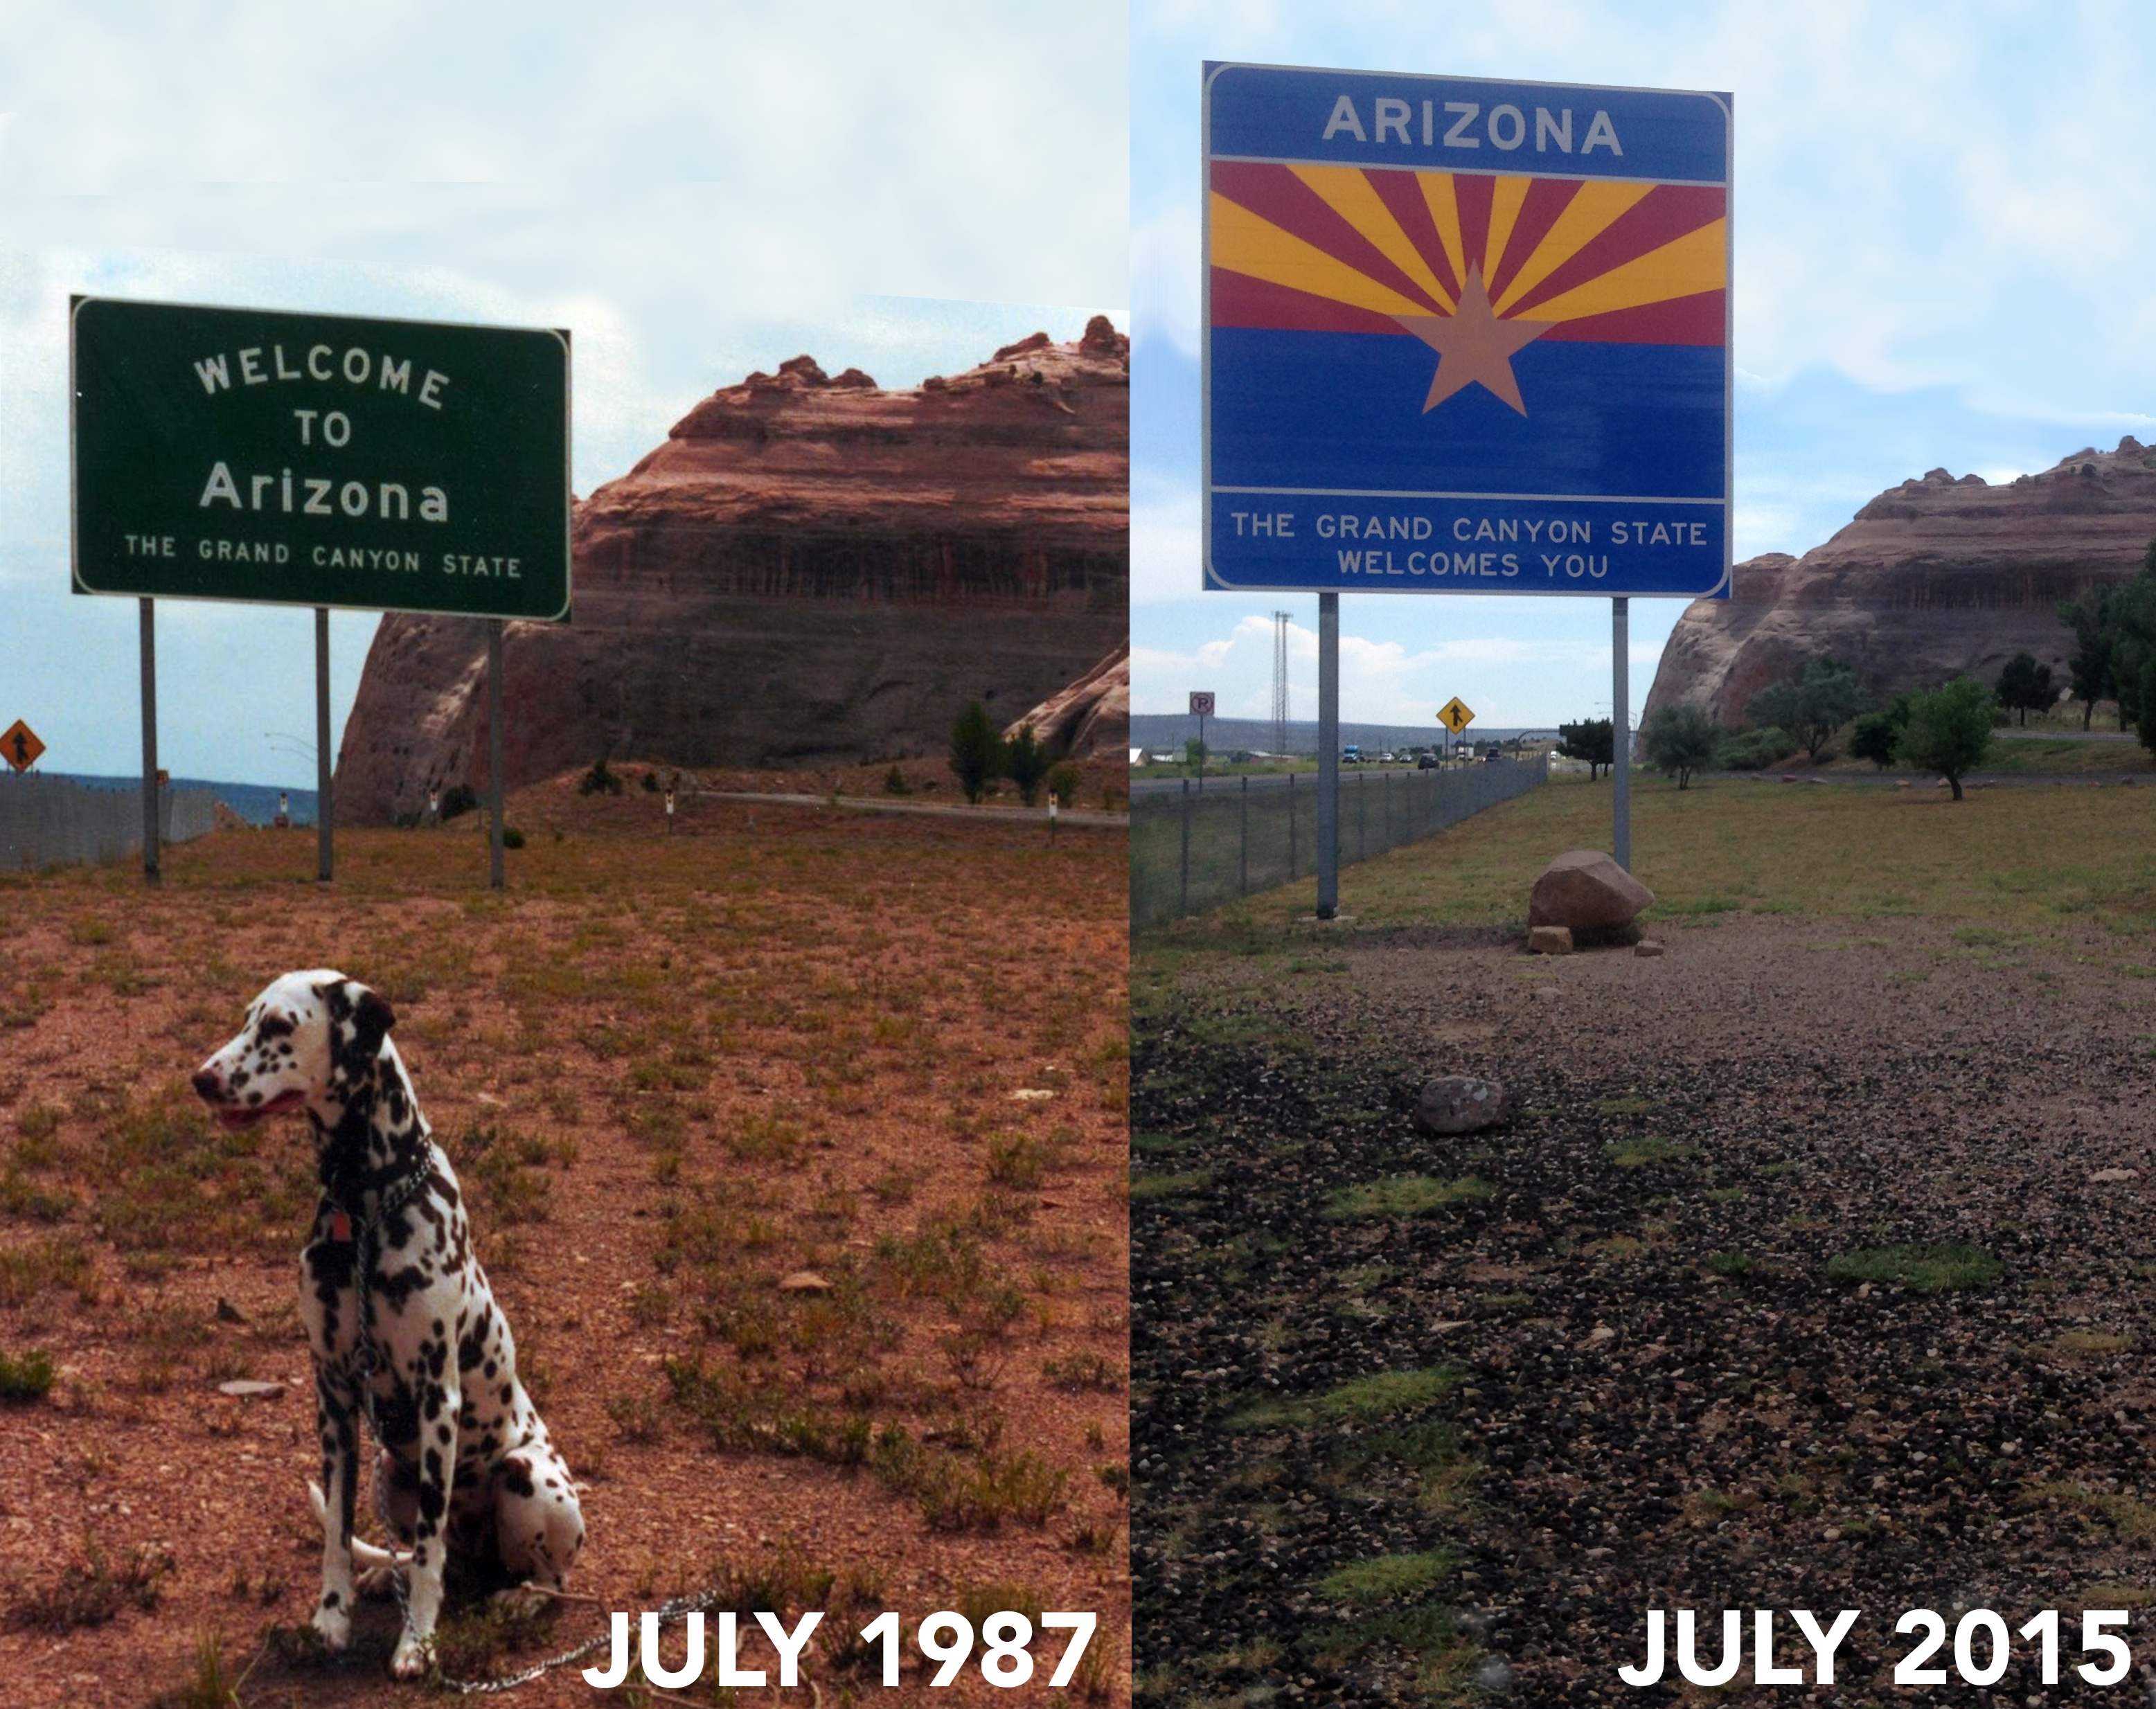
advertising, dominoe, screenshot